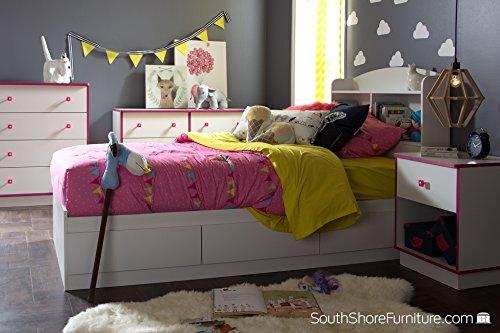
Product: South Shore Logik Bookcase Headboard-Twin-Pure White
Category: Home & Kitchen | Furniture | Bedroom Furniture | Beds, Frames & Bases | Headboards & Footboards | Headboards
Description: Combines with the Twin mates bed 39'' 10055 to make a complete bed.
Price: $81.59
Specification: ASIN:B015G5ZOHM|ShippingWeight:35pounds(Viewshippingratesandpolicies)|DateFirstAvailable:July26,2005